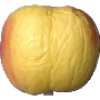
Label: Apple Red Yellow 1